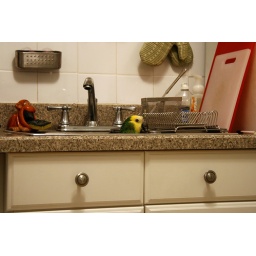
Bird in kitchen sink 1